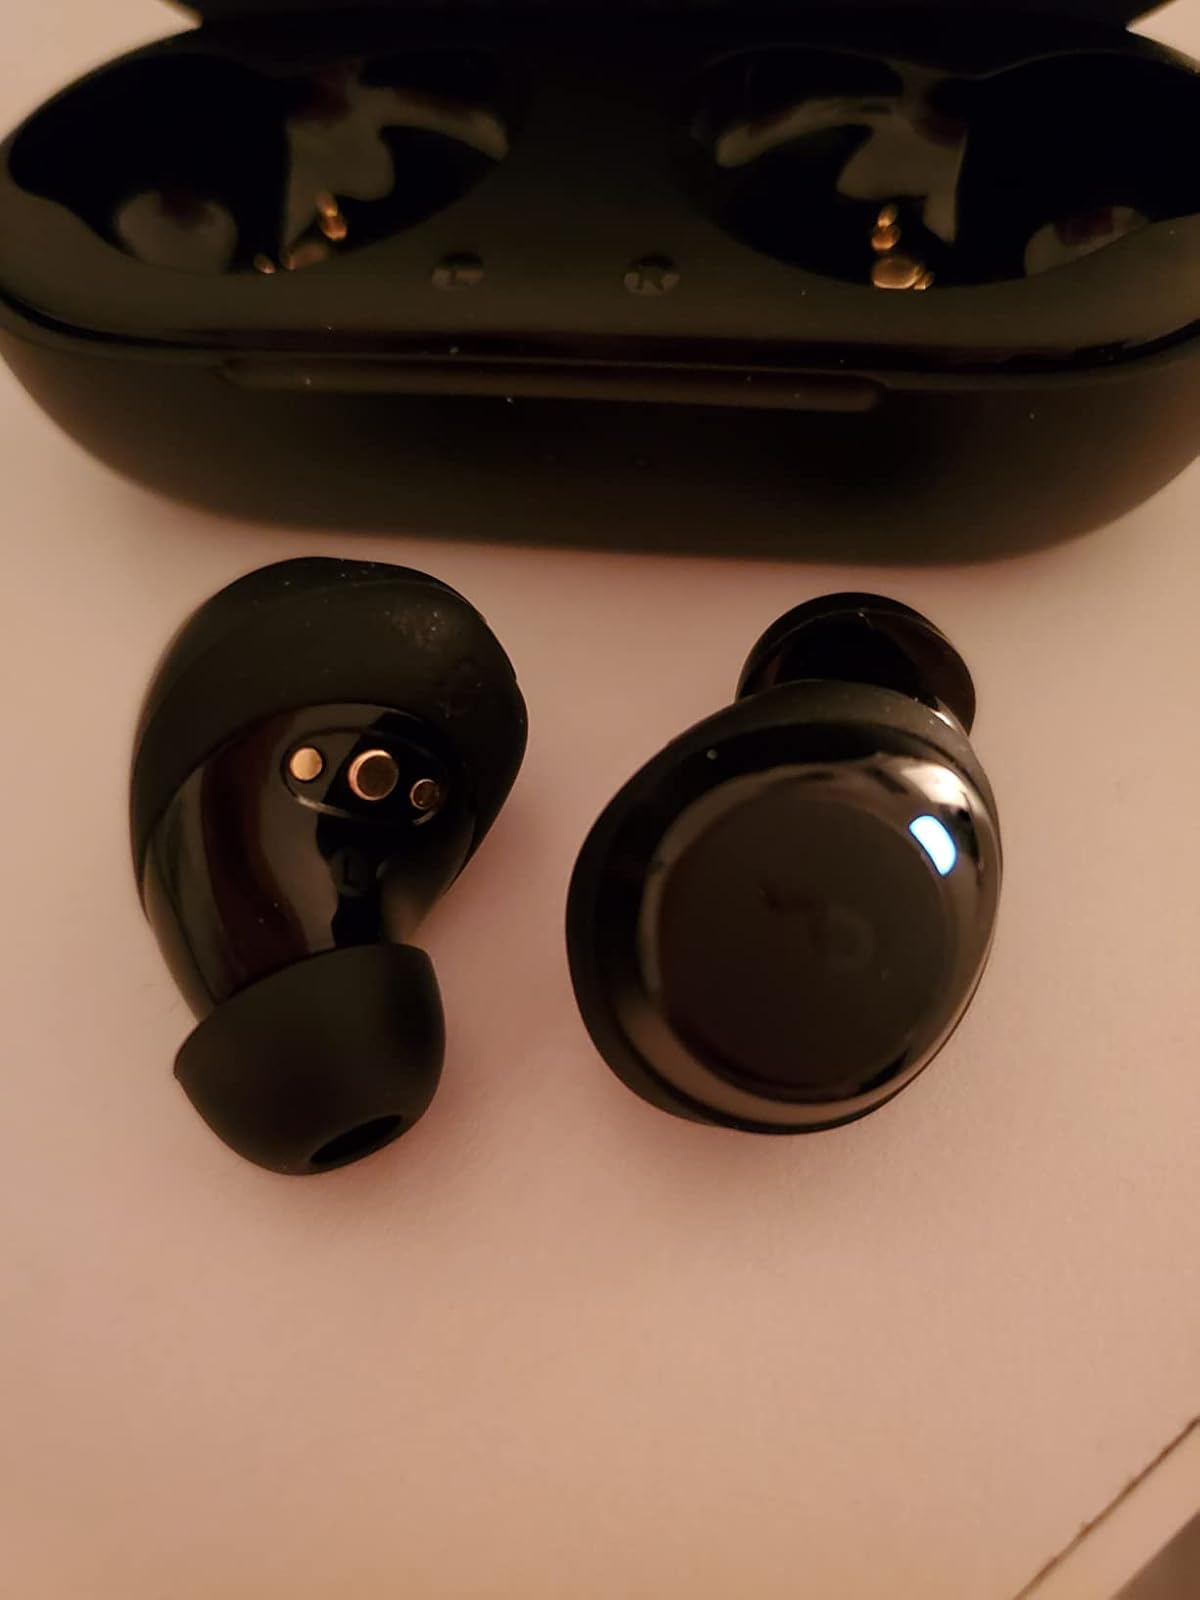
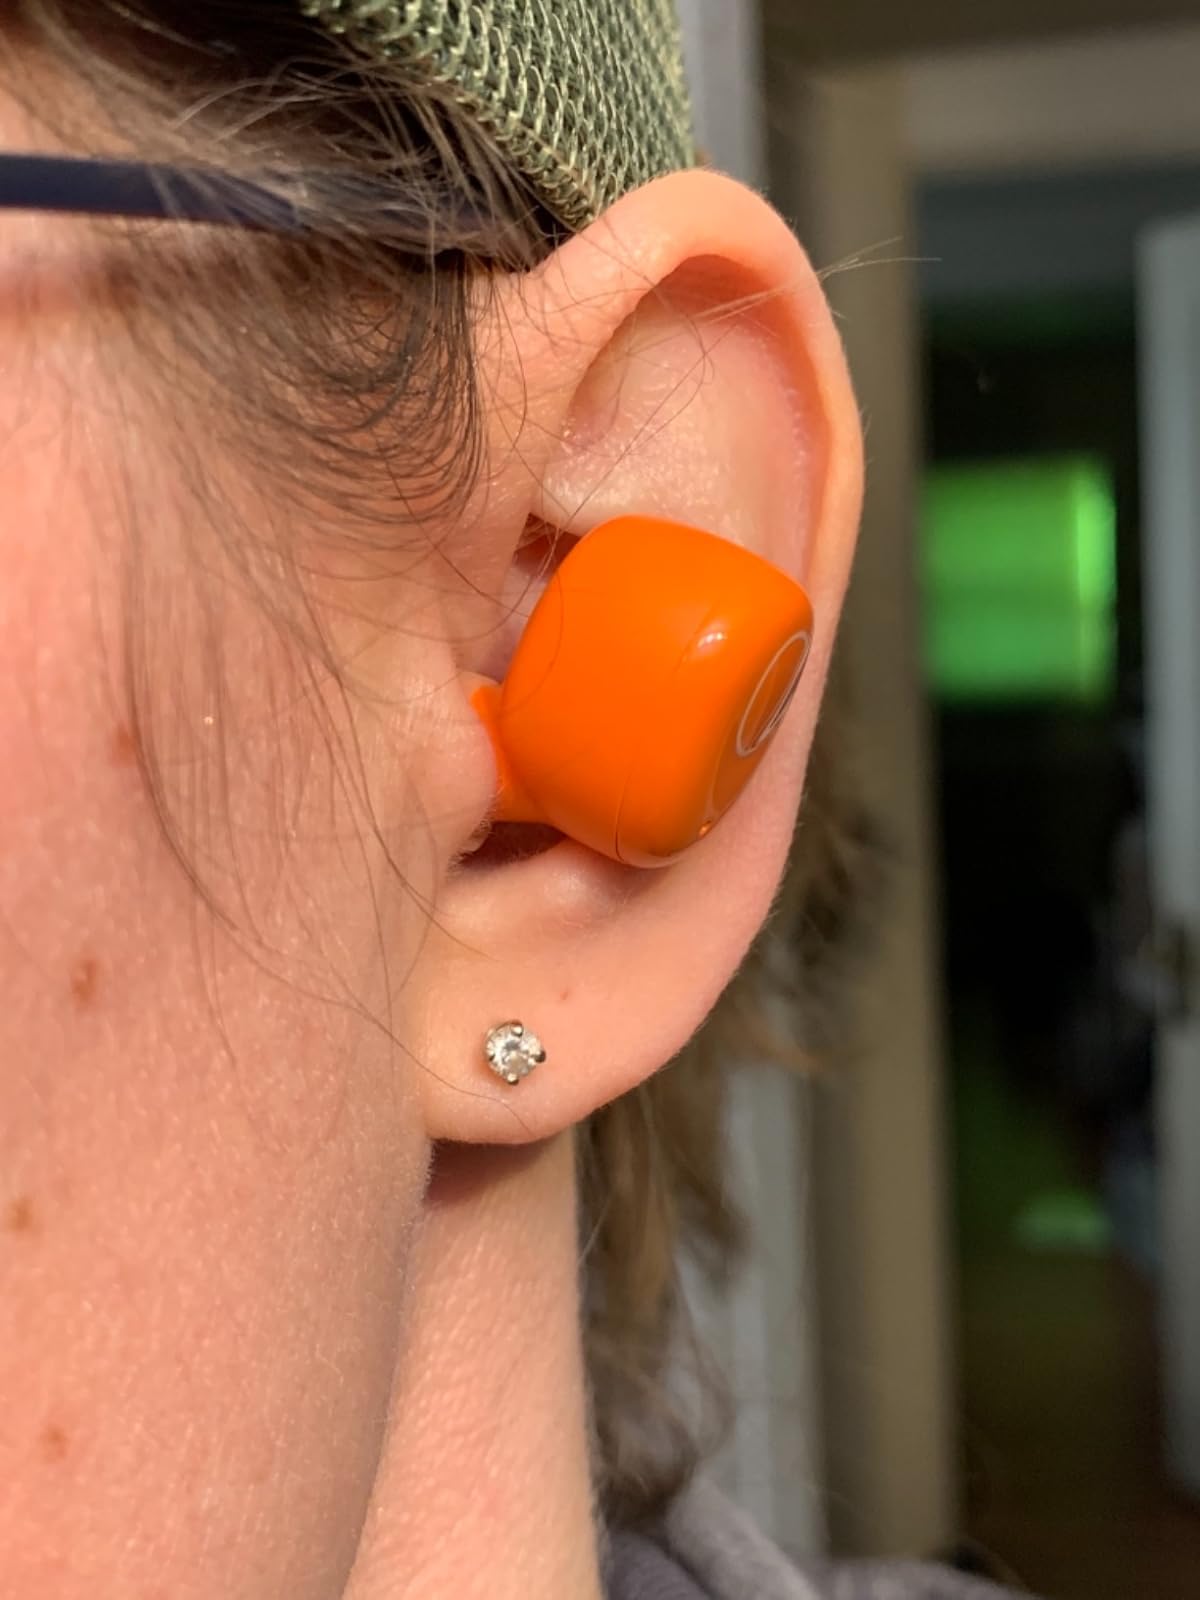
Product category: earbuds
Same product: no